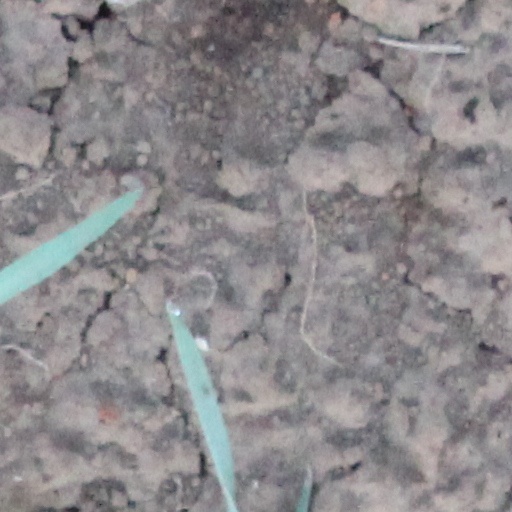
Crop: wheat